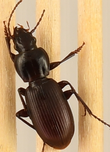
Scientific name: Pterostichus restrictus
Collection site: Rocky Mountains NEON (RMNP), plot RMNP_012